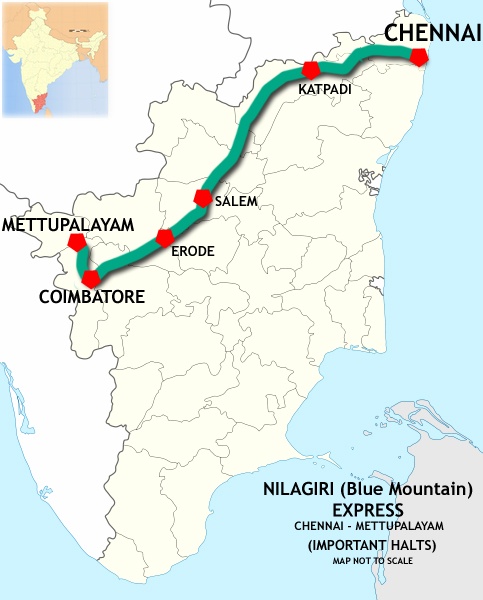
Nilagiri (Blue Mountain) Express Route map